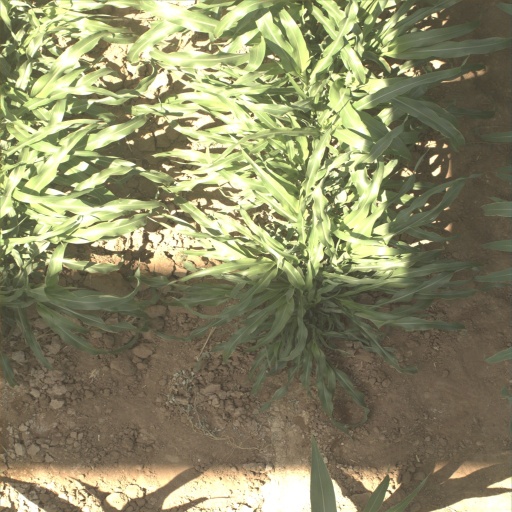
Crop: sorghum